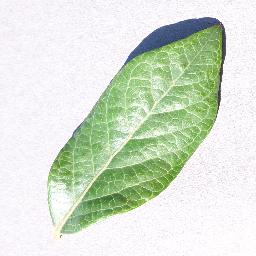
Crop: blueberry
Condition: healthy